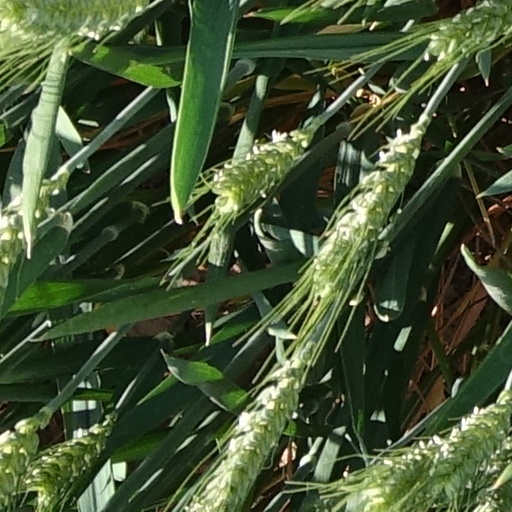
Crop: wheat